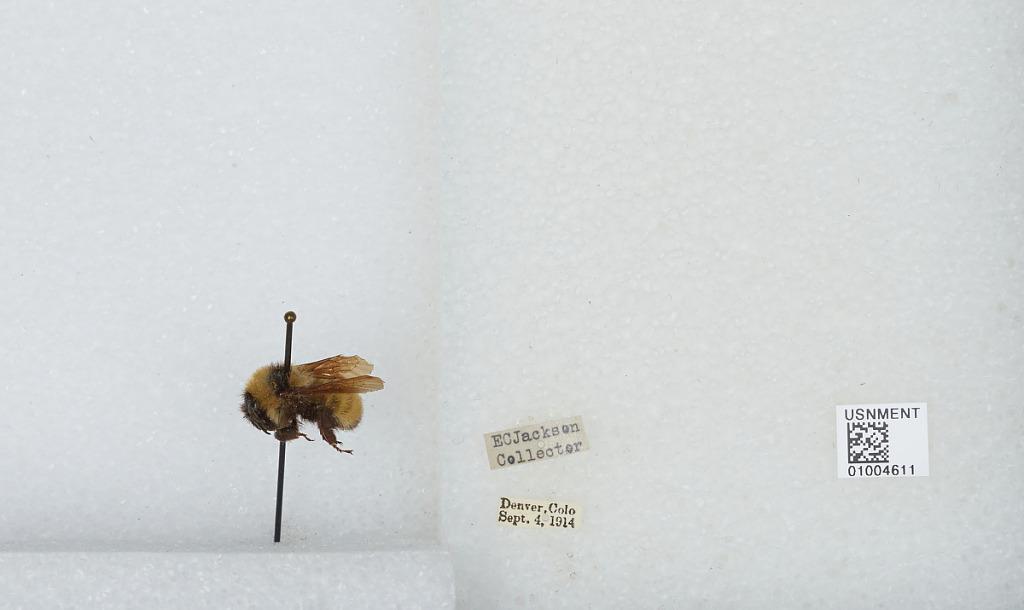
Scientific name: Bombus (Fervidobombus) fervidus fervidus (Fabricius)
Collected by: E. Jackson
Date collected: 1914-9-4
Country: United States
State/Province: Colorado
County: Denver
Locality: Denver
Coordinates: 39.7619, -104.881